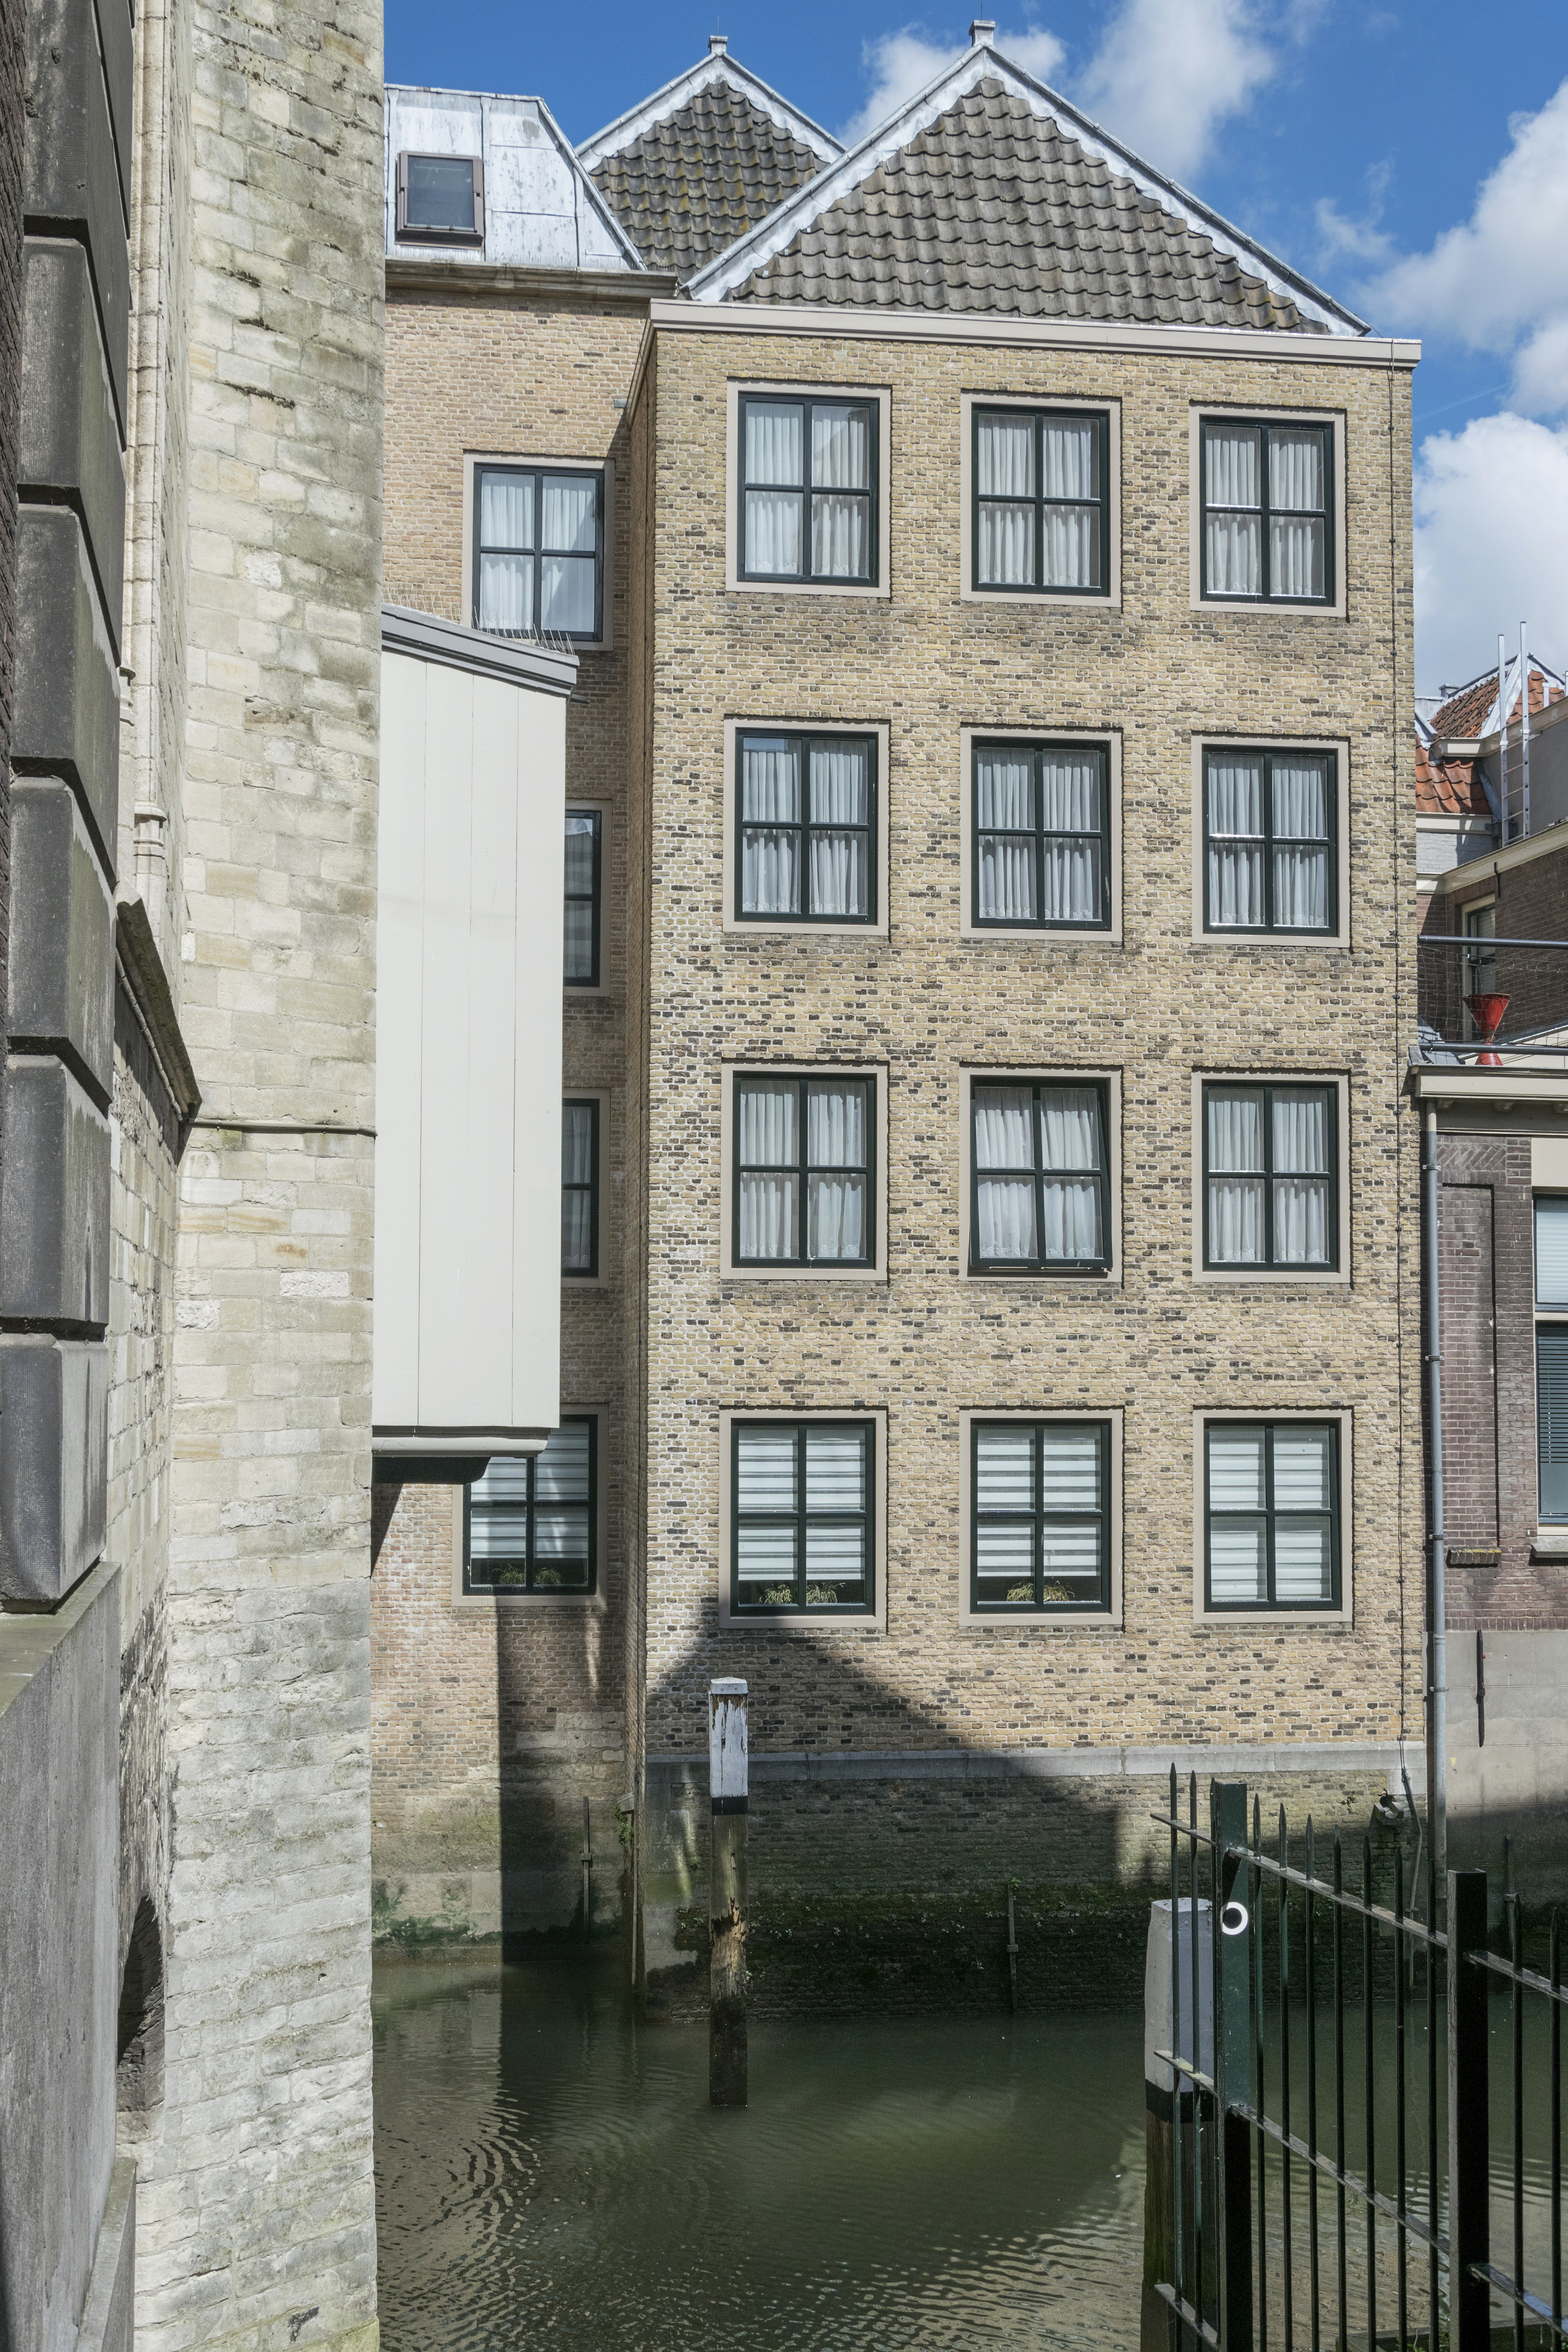
outdoor, architecture, house, window, town, building, home, wall, downtown, cottage, facade, property, nikon, historic, brick, apartment, waterway, tower block, holland, nederland, netherlands, dutch, outdoorphotography, estate, urbanphotography, paulvandevelde, pdvandevelde, padagudaloma, dordrecht, stadsfotografie, nederlandinfotos, historisch, urbanfotografie, stadswandeling, architectuur, pvdvfotografie, pdvandeveldedordrecht, diep, groenmarkt, rondjedordt, dedordtevaer, dutchphotography, nederlandsefotografie, dutchphotogaraphy, totallydutch, fotografienederland, hollandsefotografie, fotografieholland, fotosdordrecht, fotosvandordrecht, neighbourhood, urban area, residential area